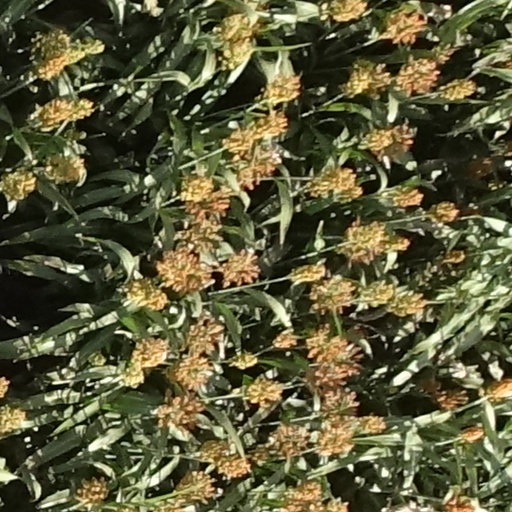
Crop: sorghum